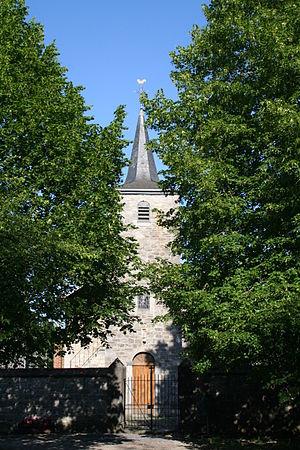
Belvaux (Belgique), la chapelle Saint-Laurent .
Belvaux est un village de Belgique situé dans la commune de Rochefort en Région wallonne dans la province de Namur.